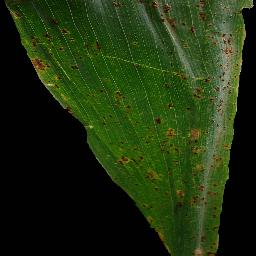
Label: Corn___Common_rust